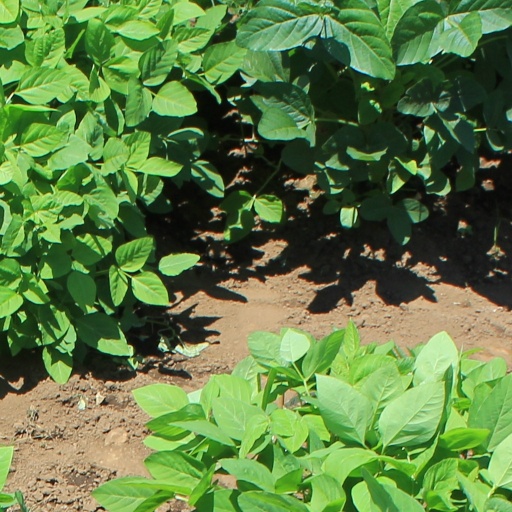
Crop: soybean